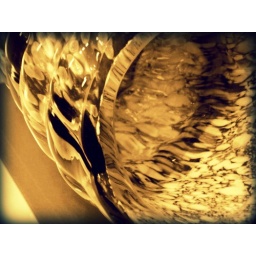
This is a glass shell that was in the lobby of westin hotel in VA beach